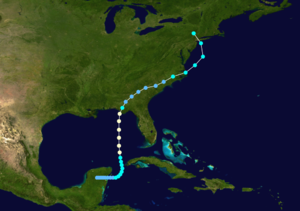
L'ouragan Agnès fut la première tempête tropicale et le premier ouragan de la saison 1972 dans le bassin de l'Atlantique nord. Un des rares ouragans à se développer en juin, il toucha terre en Floride avant de se déplacer vers le nord-est. Bien qu'il perdit alors de son intensité, il atteignit la Nouvelle-Angleterre alors qu'il était encore une tempête tropicale. Ses pires dommages furent rapportés dans la partie nord-est de la Pennsylvanie et dans le nord de l'État de New York. Ceux-ci furent surtout dus aux pluies torrentielles qui tuèrent 129 personnes lors des inondations et causèrent des dommages estimés à 11,6 milliards USD. Ce furent les pires dommages rapportés par un ouragan à ce moment-là, surpassant l'ouragan Betsy, et il fallut attendre l'ouragan Hugo de 1989 pour le surpasser.